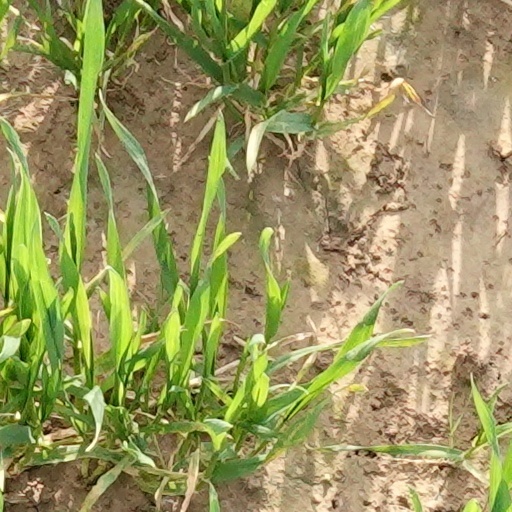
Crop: wheat